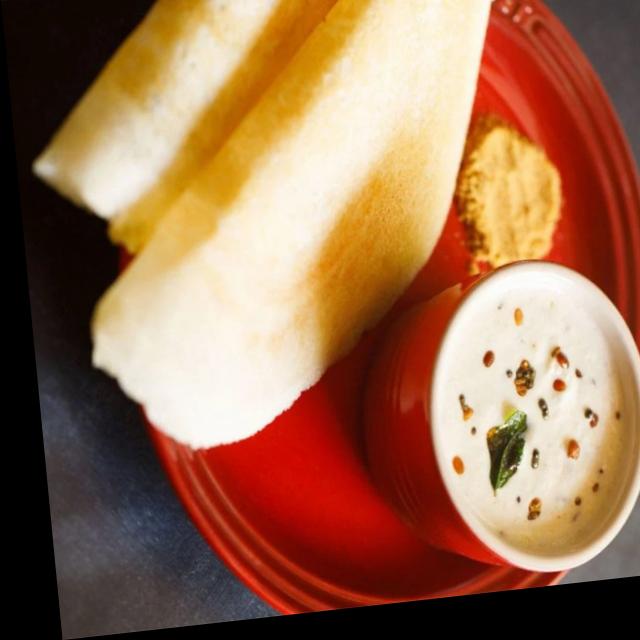
Dish: coconut_chutney